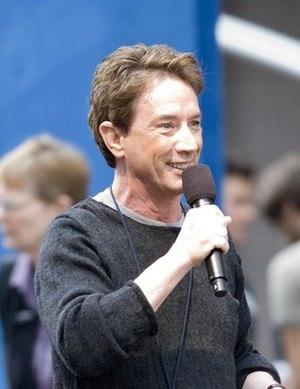
Cet article présente les épisodes de la septième saison de la série télévisée américaine How I Met Your Mother.